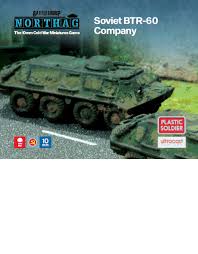
Label: BTR